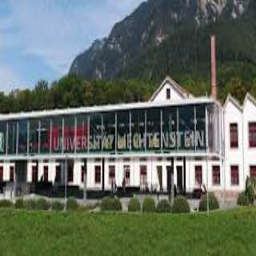
University of Liechtenstein